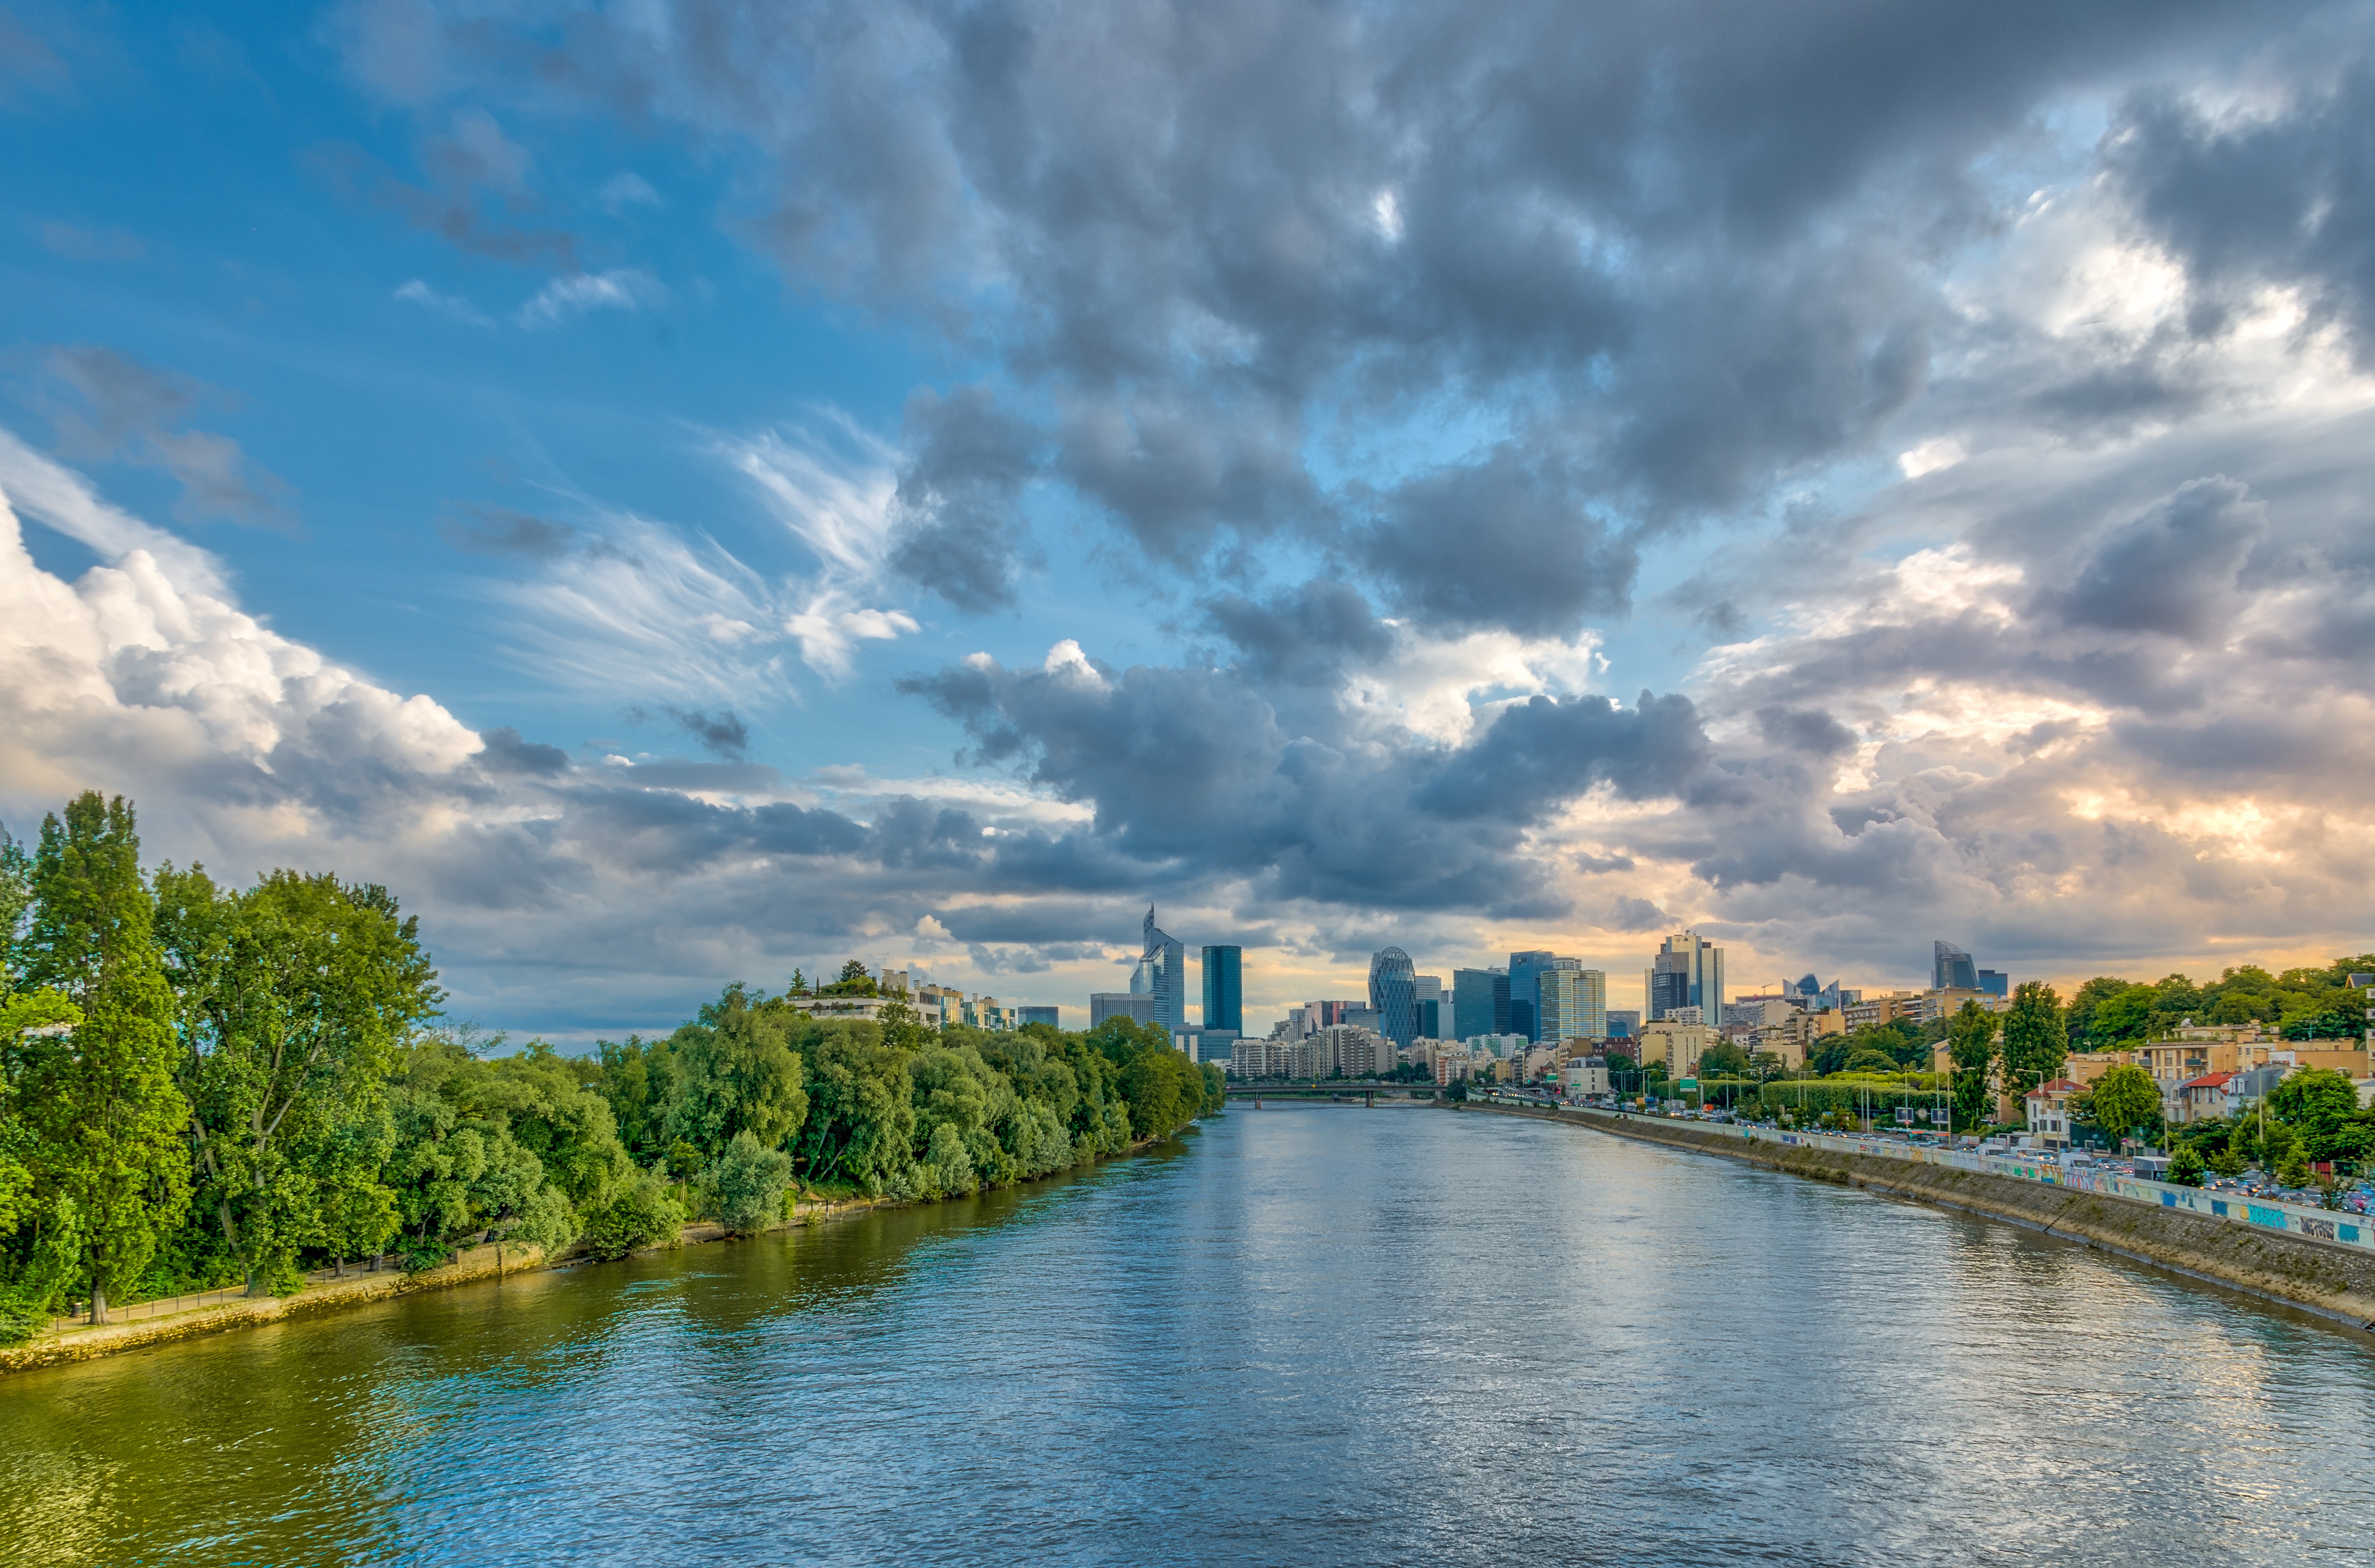
landscape, sea, tree, water, horizon, cloud, sky, skyline, sunlight, morning, flower, river, cityscape, panorama, dusk, reflection, waterway, body of water, landform, meteorological phenomenon, geographical feature